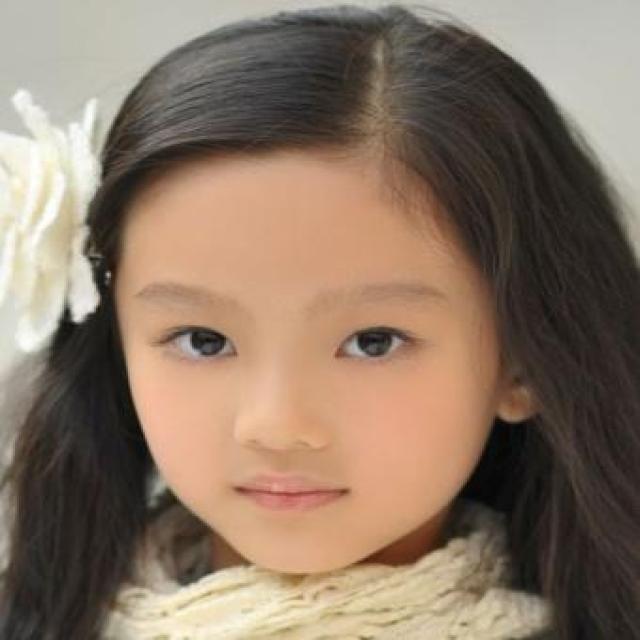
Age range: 0-12